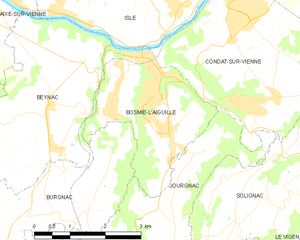
Carte des communes françaises Bosmie-l'Aiguille